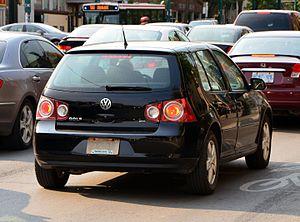
VW Golf City IV à Toronto, Canada. La Golf City est une version redessinée de la Golf IV destinée au marché canadien.
La Volkswagen Golf City est une automobile fabriquée entre 2006 et 2010 par Volkswagen. Elle est commercialisée au Canada, en Chine et en Amérique du Sud. Elle est dérivée de la Volkswagen Golf IV. Contrairement à la Golf IV, elle n'est disponible qu'en berline 5 portes uniquement. Elle fut commercialisé avec un moteur 2.0 L.
La Golf IV est une automobile du constructeur allemand Volkswagen commercialisée de 1997 à 2004. Remplaçante de la Golf III, elle fut elle-même remplacée par la Volkswagen Golf V en 2004.